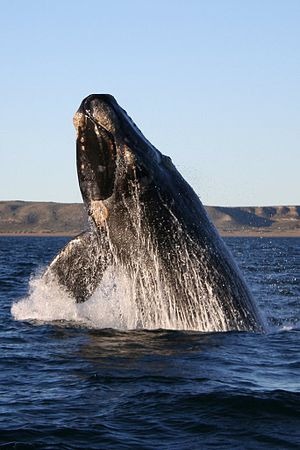
Sydlig rethval
Den sydlige rethval er en art i rethvalsfamilien under bardehvalerne. Dyret lever især ved kysterne omkring Argentina, Sydafrika og Australien. Den bliver op til 18 m lang og vejer 80 t. Bestanden er ca. 3-5.000 individer.